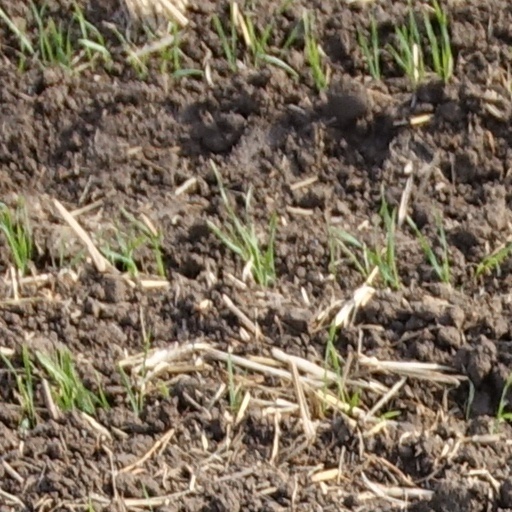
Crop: wheat